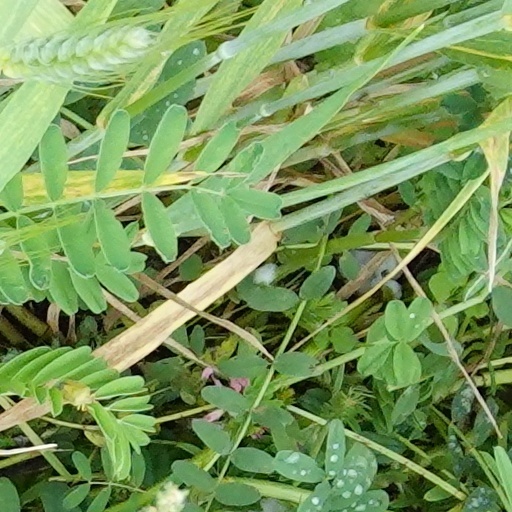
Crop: wheat